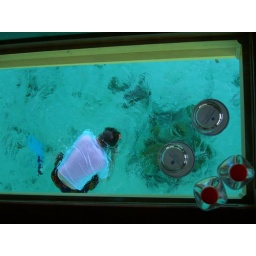
Rodney takes my pic through his glass coffee table....I'm chasing some little yellow fish near the coral head